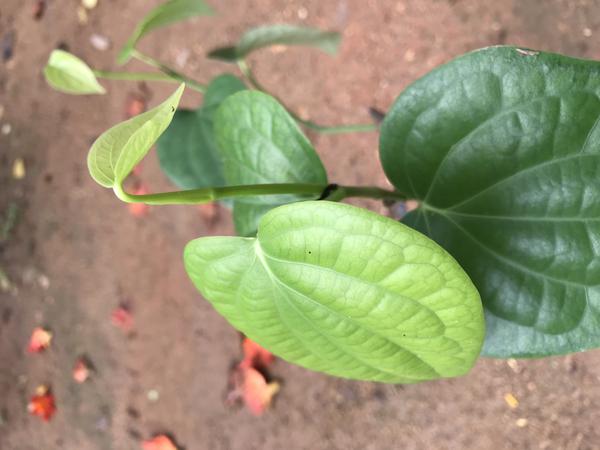
Plant: Pepper